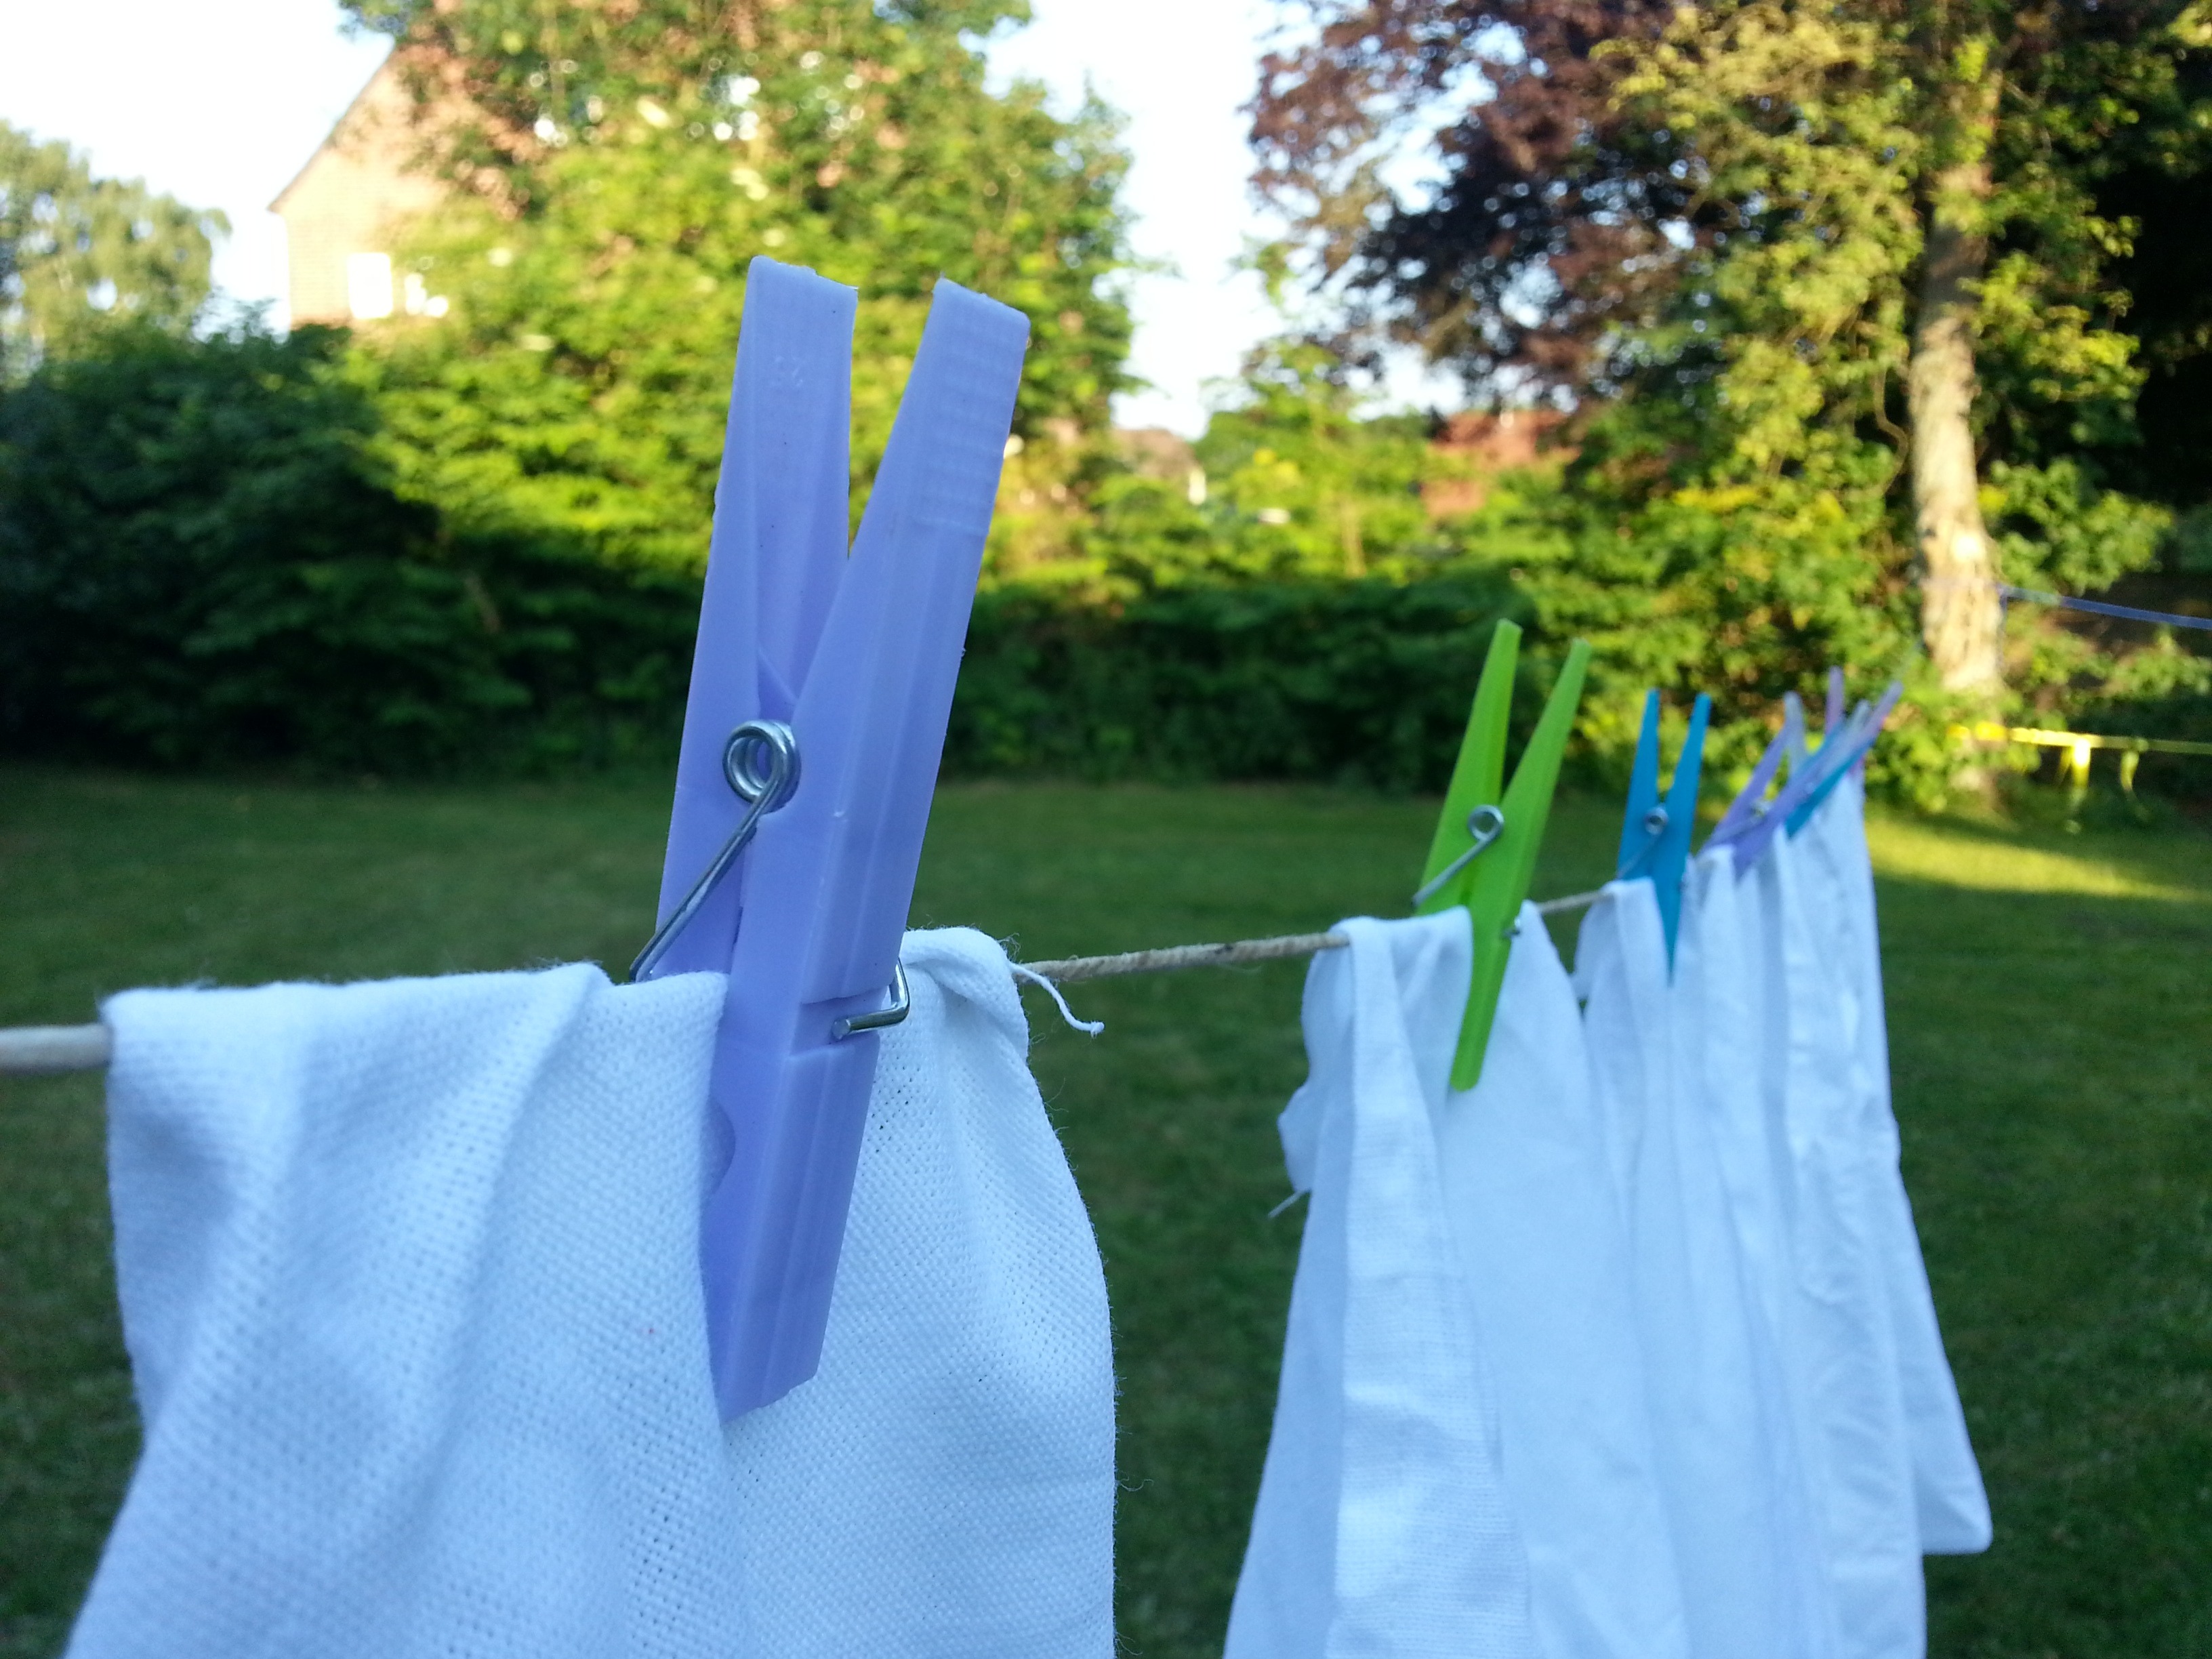
grass, lawn, dry, backyard, wash, blue, laundry, jam, picnic, hang, clothes line, clothespins